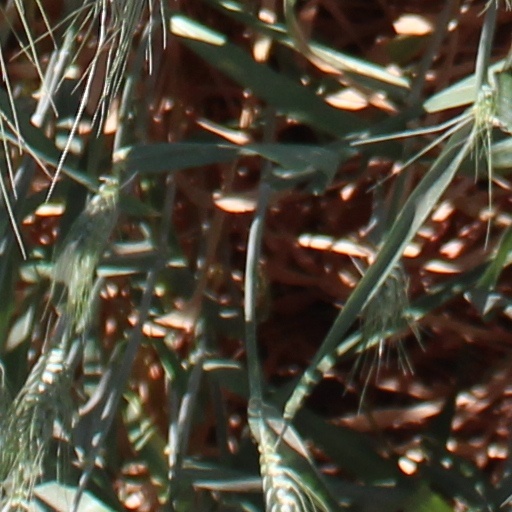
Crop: wheat